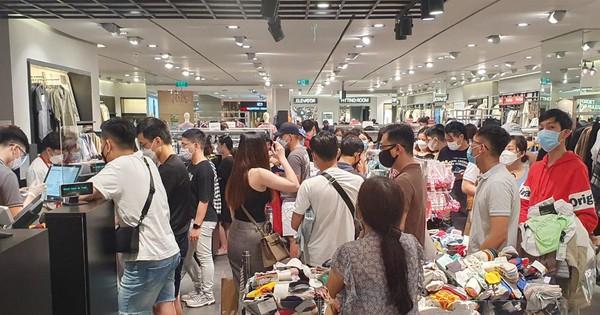
có nhiều người đang xếp hàng ở gần khu vực thanh toán